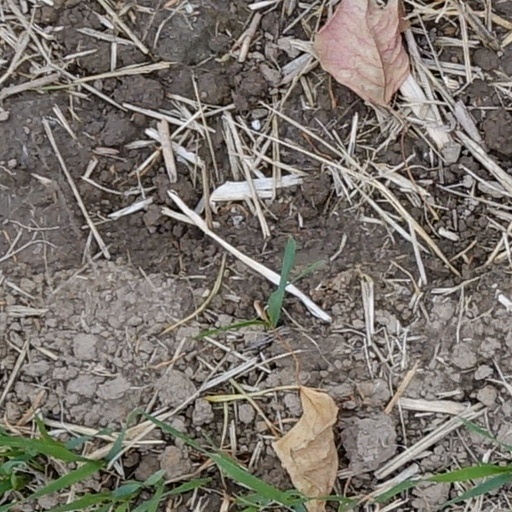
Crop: wheat